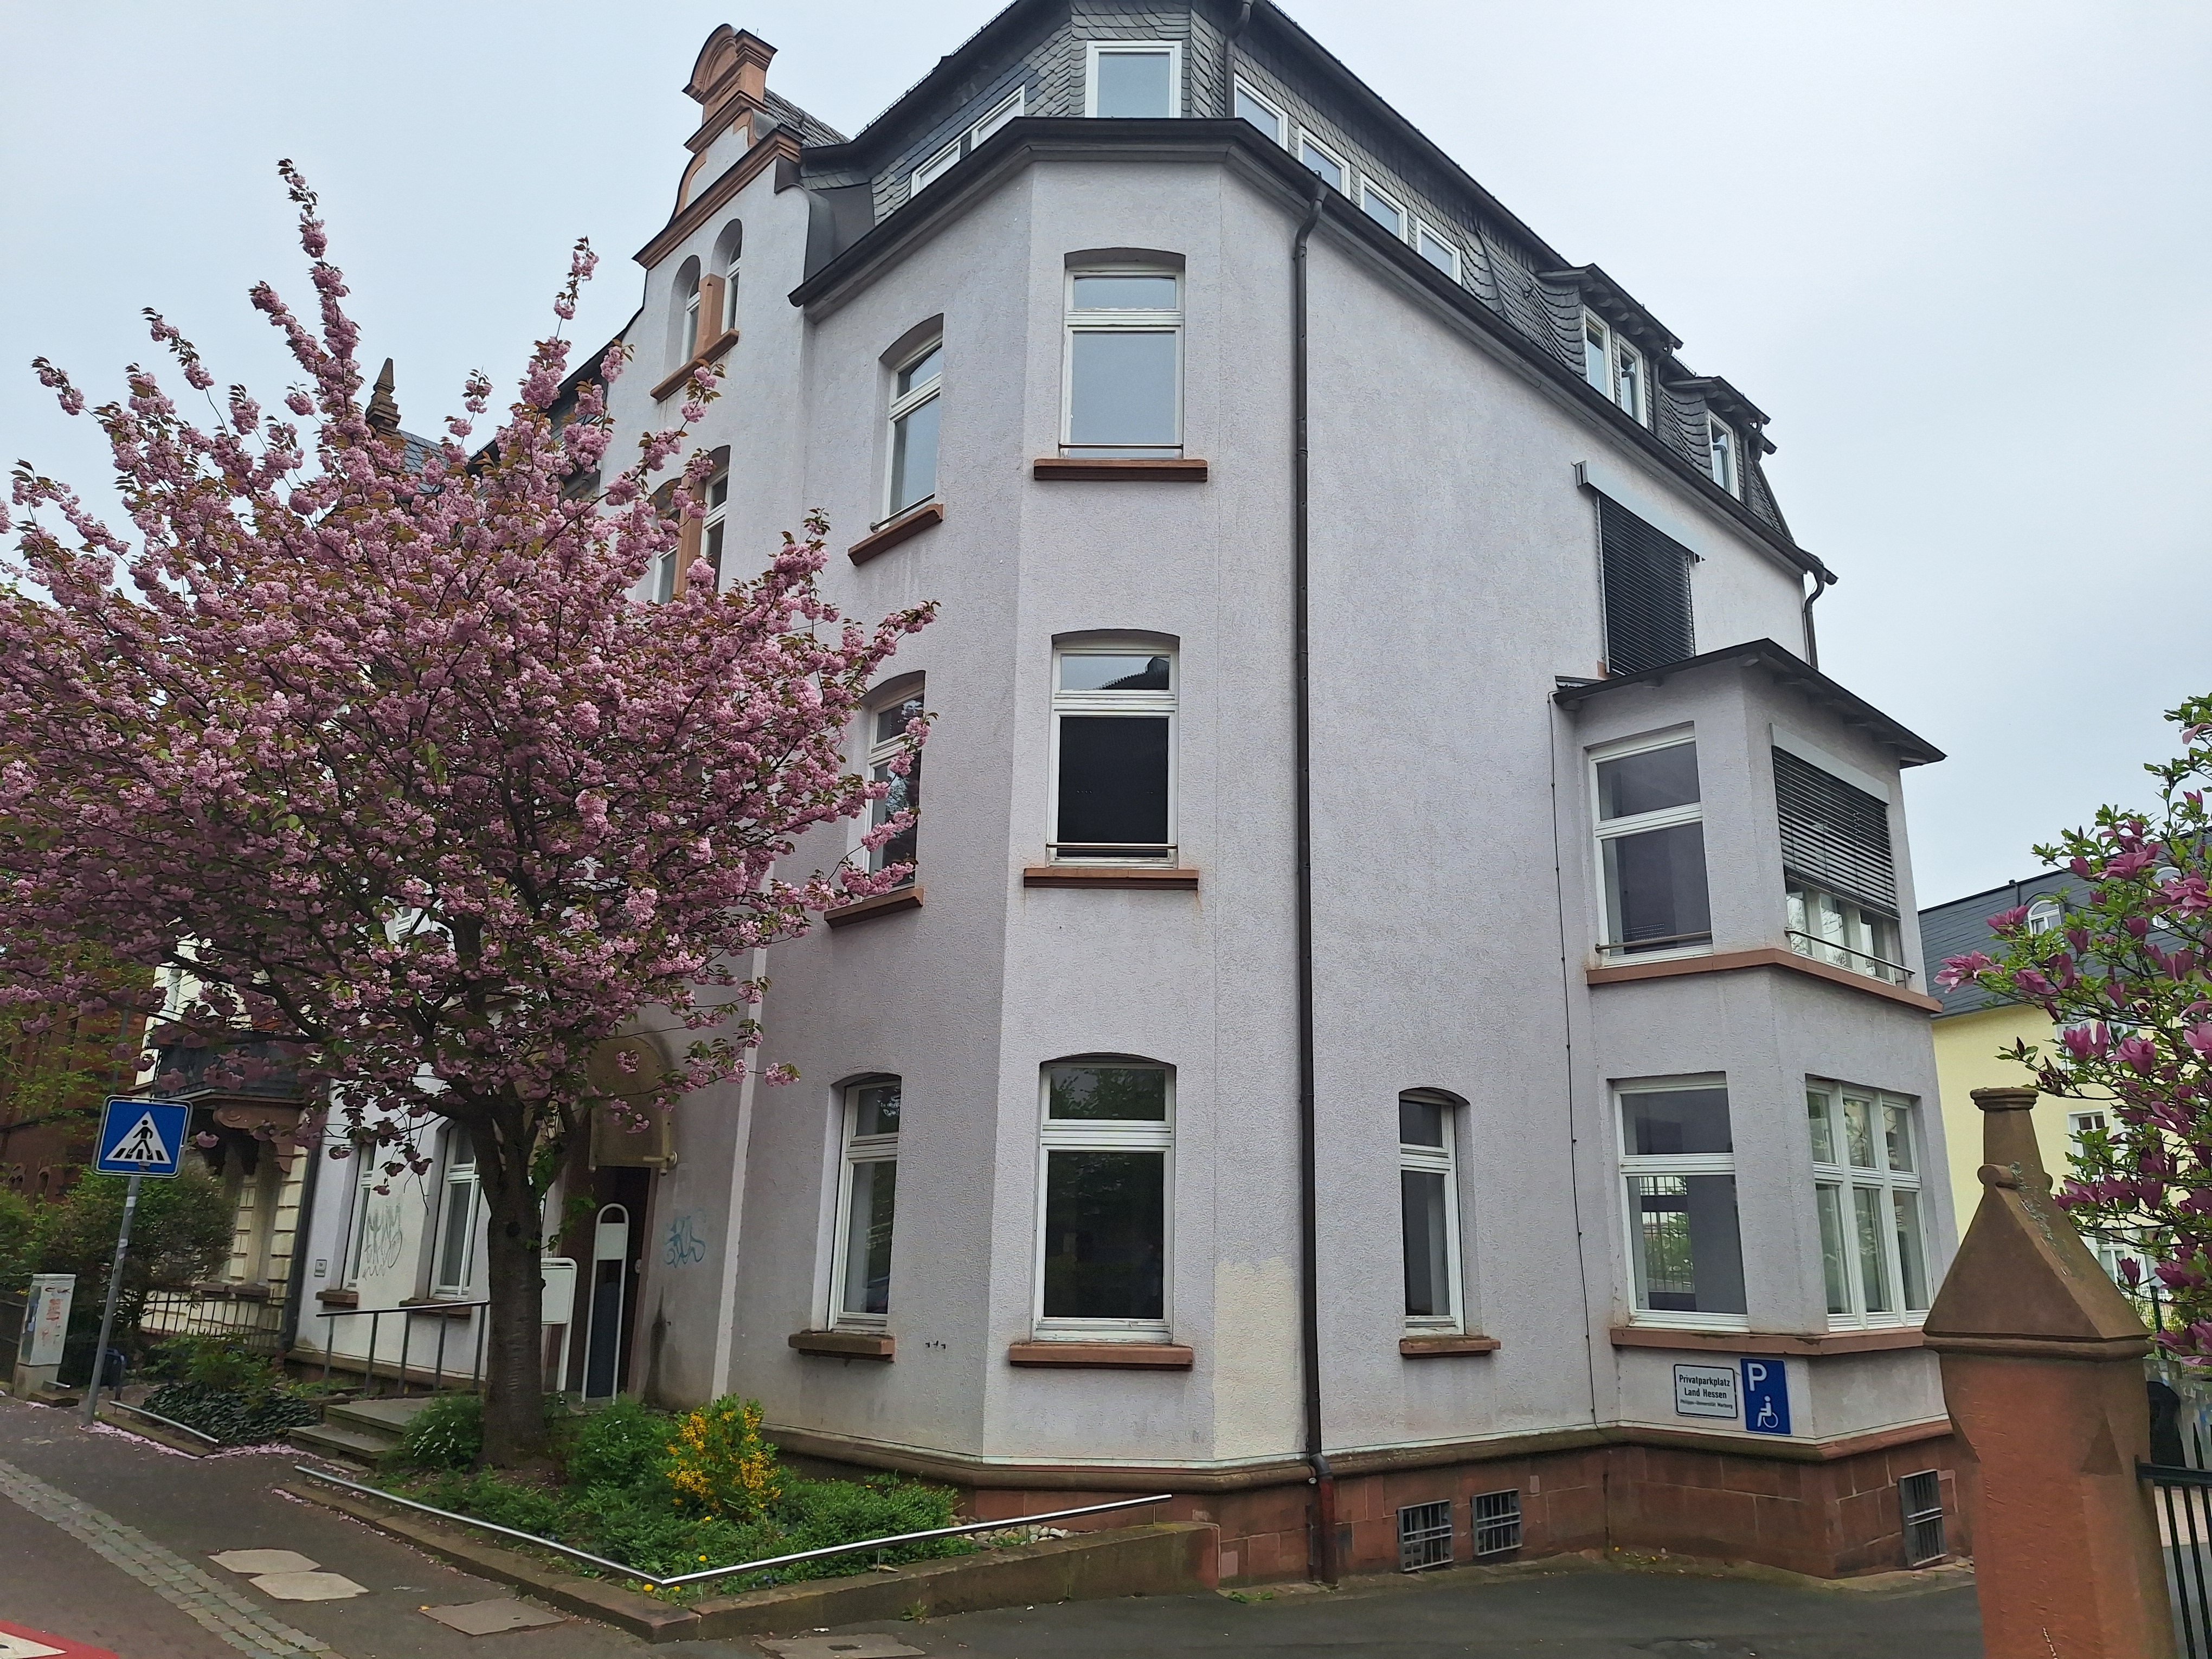
Building: Schulstraße 12